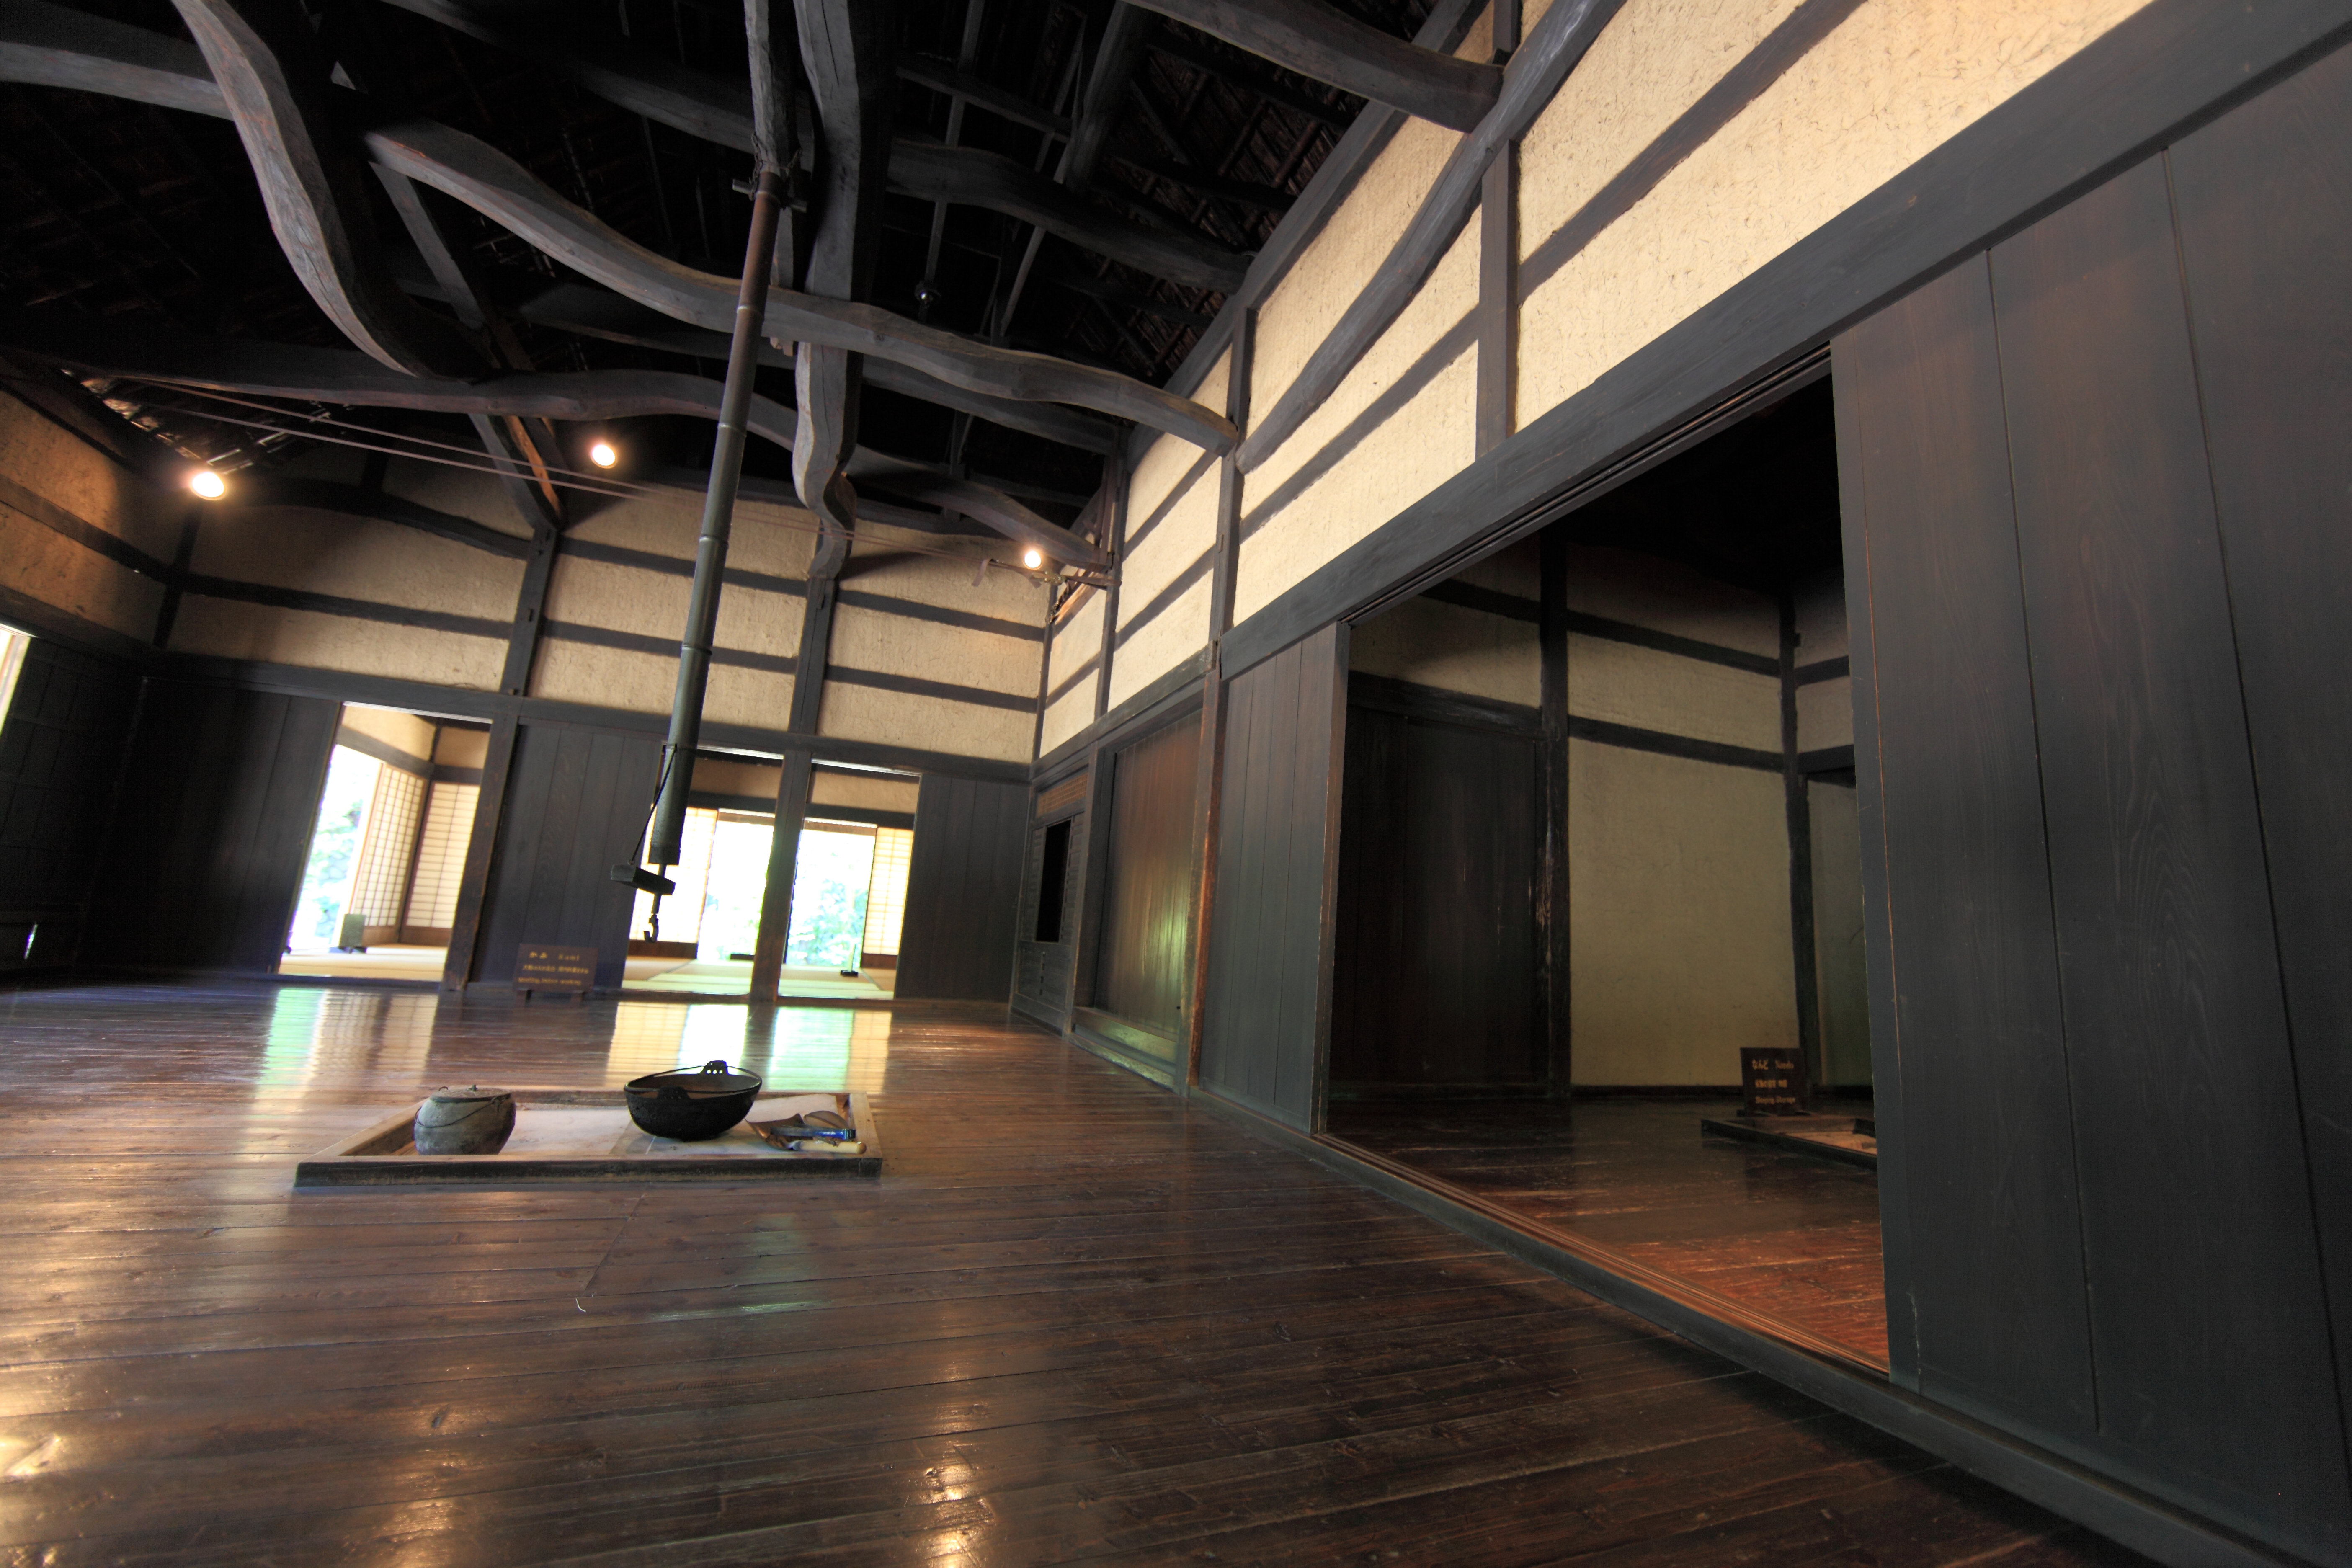
architecture, wood, house, auditorium, floor, interior, home, ceiling, high, hall, ancient, residence, room, interior design, cool image, design, japanese, 5d, style, hires, tourist attraction, markii, traditional, hi, res, resolution, canonef14mmf28liiusm